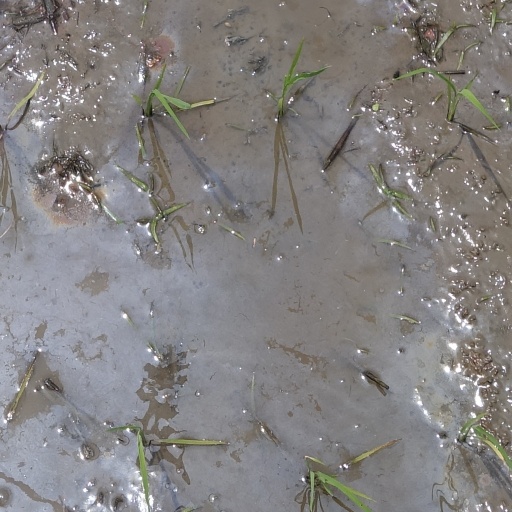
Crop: rice